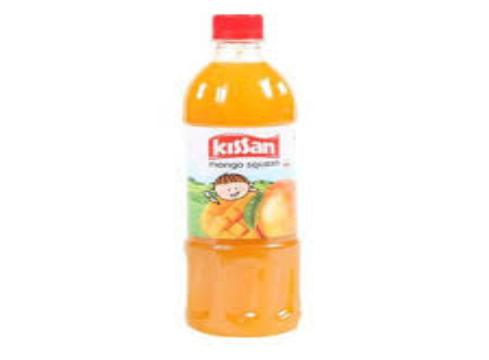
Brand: Kissan
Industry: Food